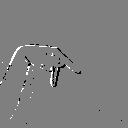
ASL letter: p